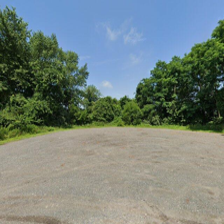
Label: streetView